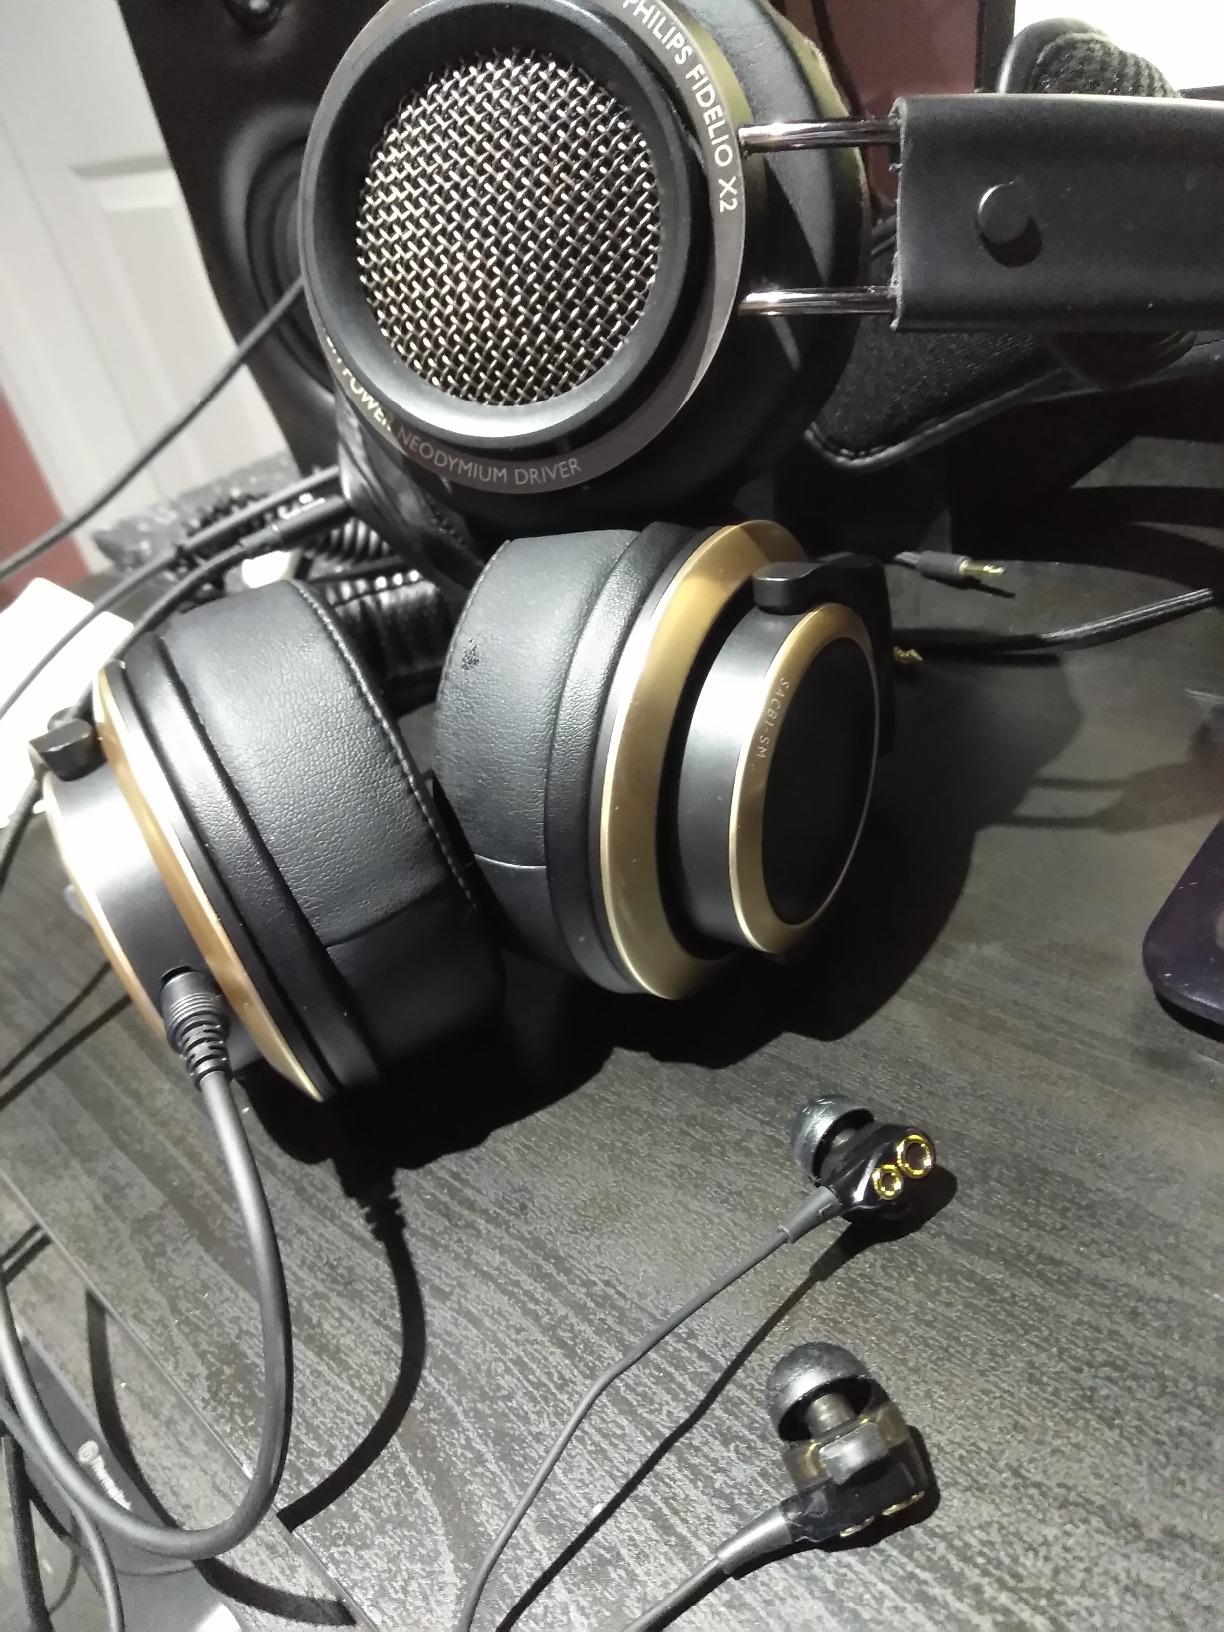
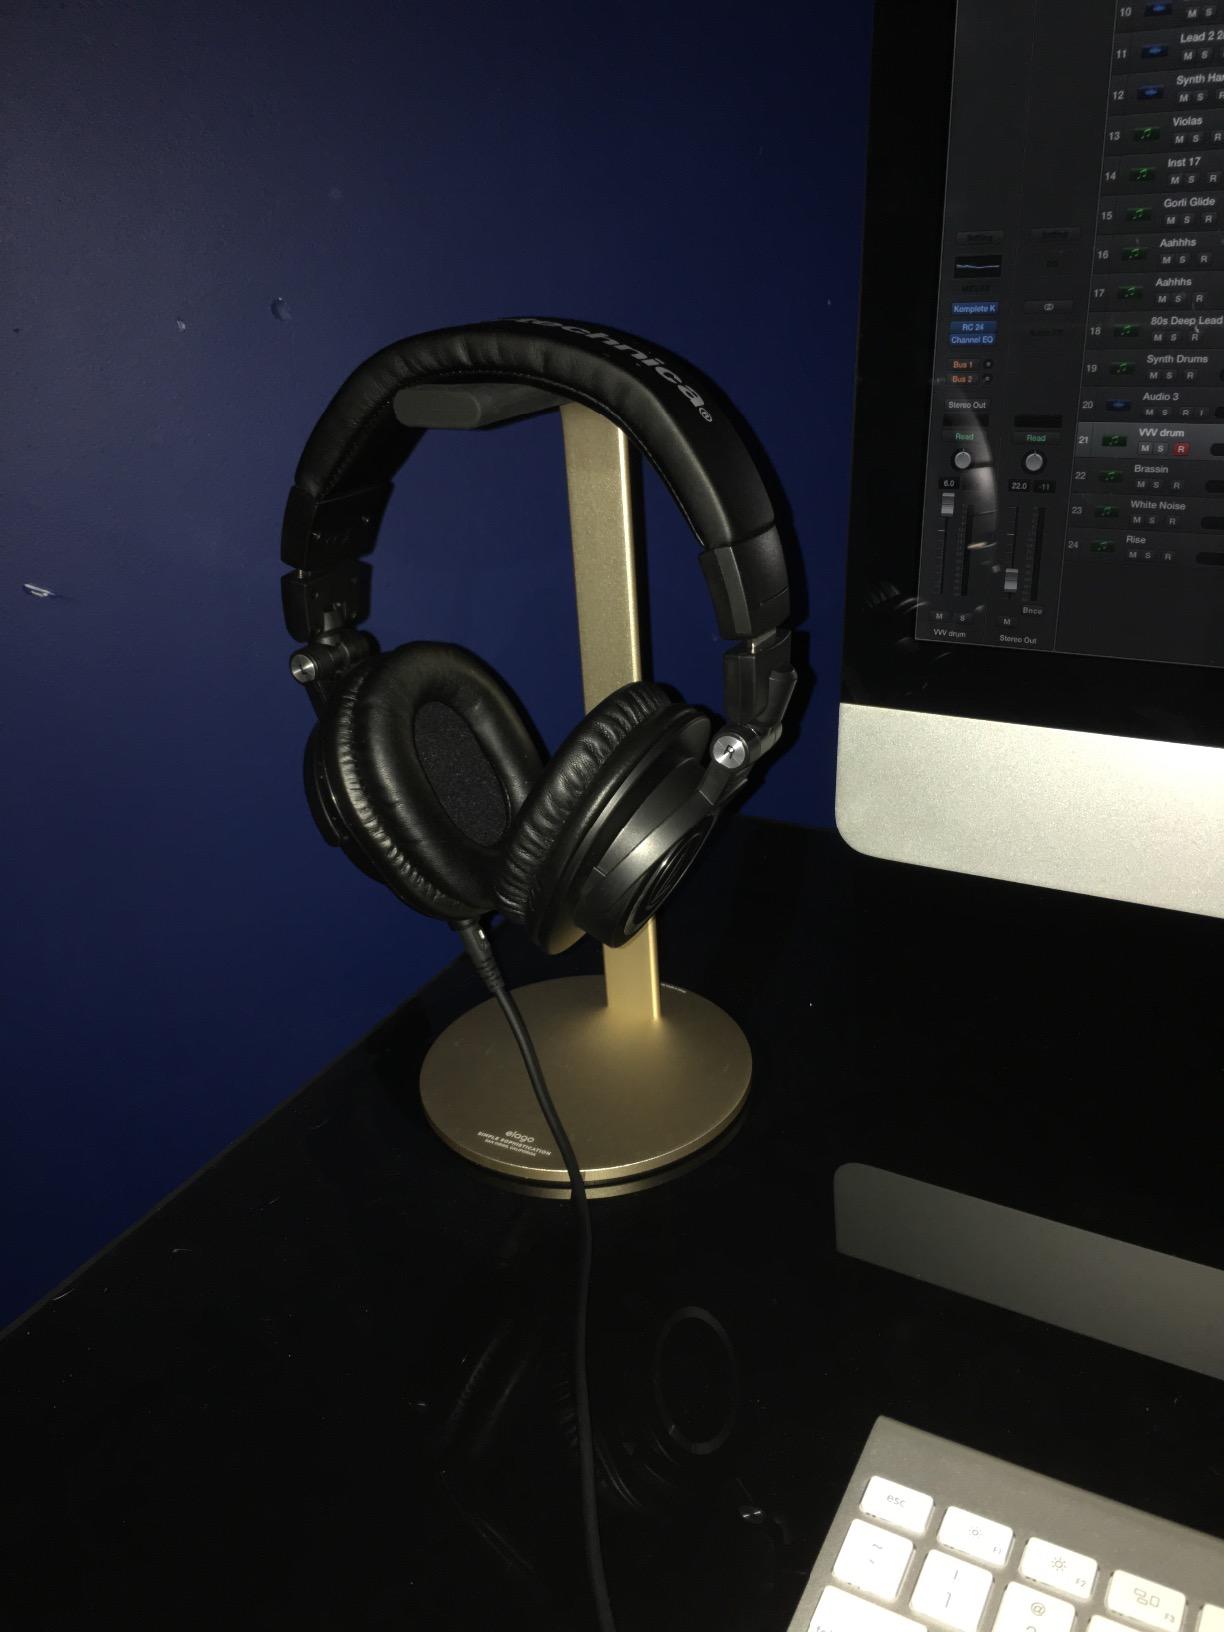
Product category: headphones
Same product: no